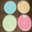
Label: plate